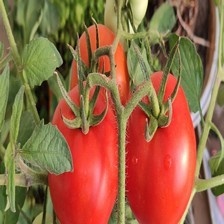
Label: tomato